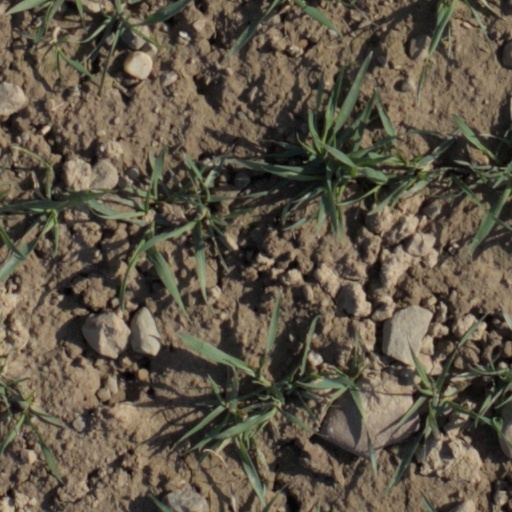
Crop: wheat